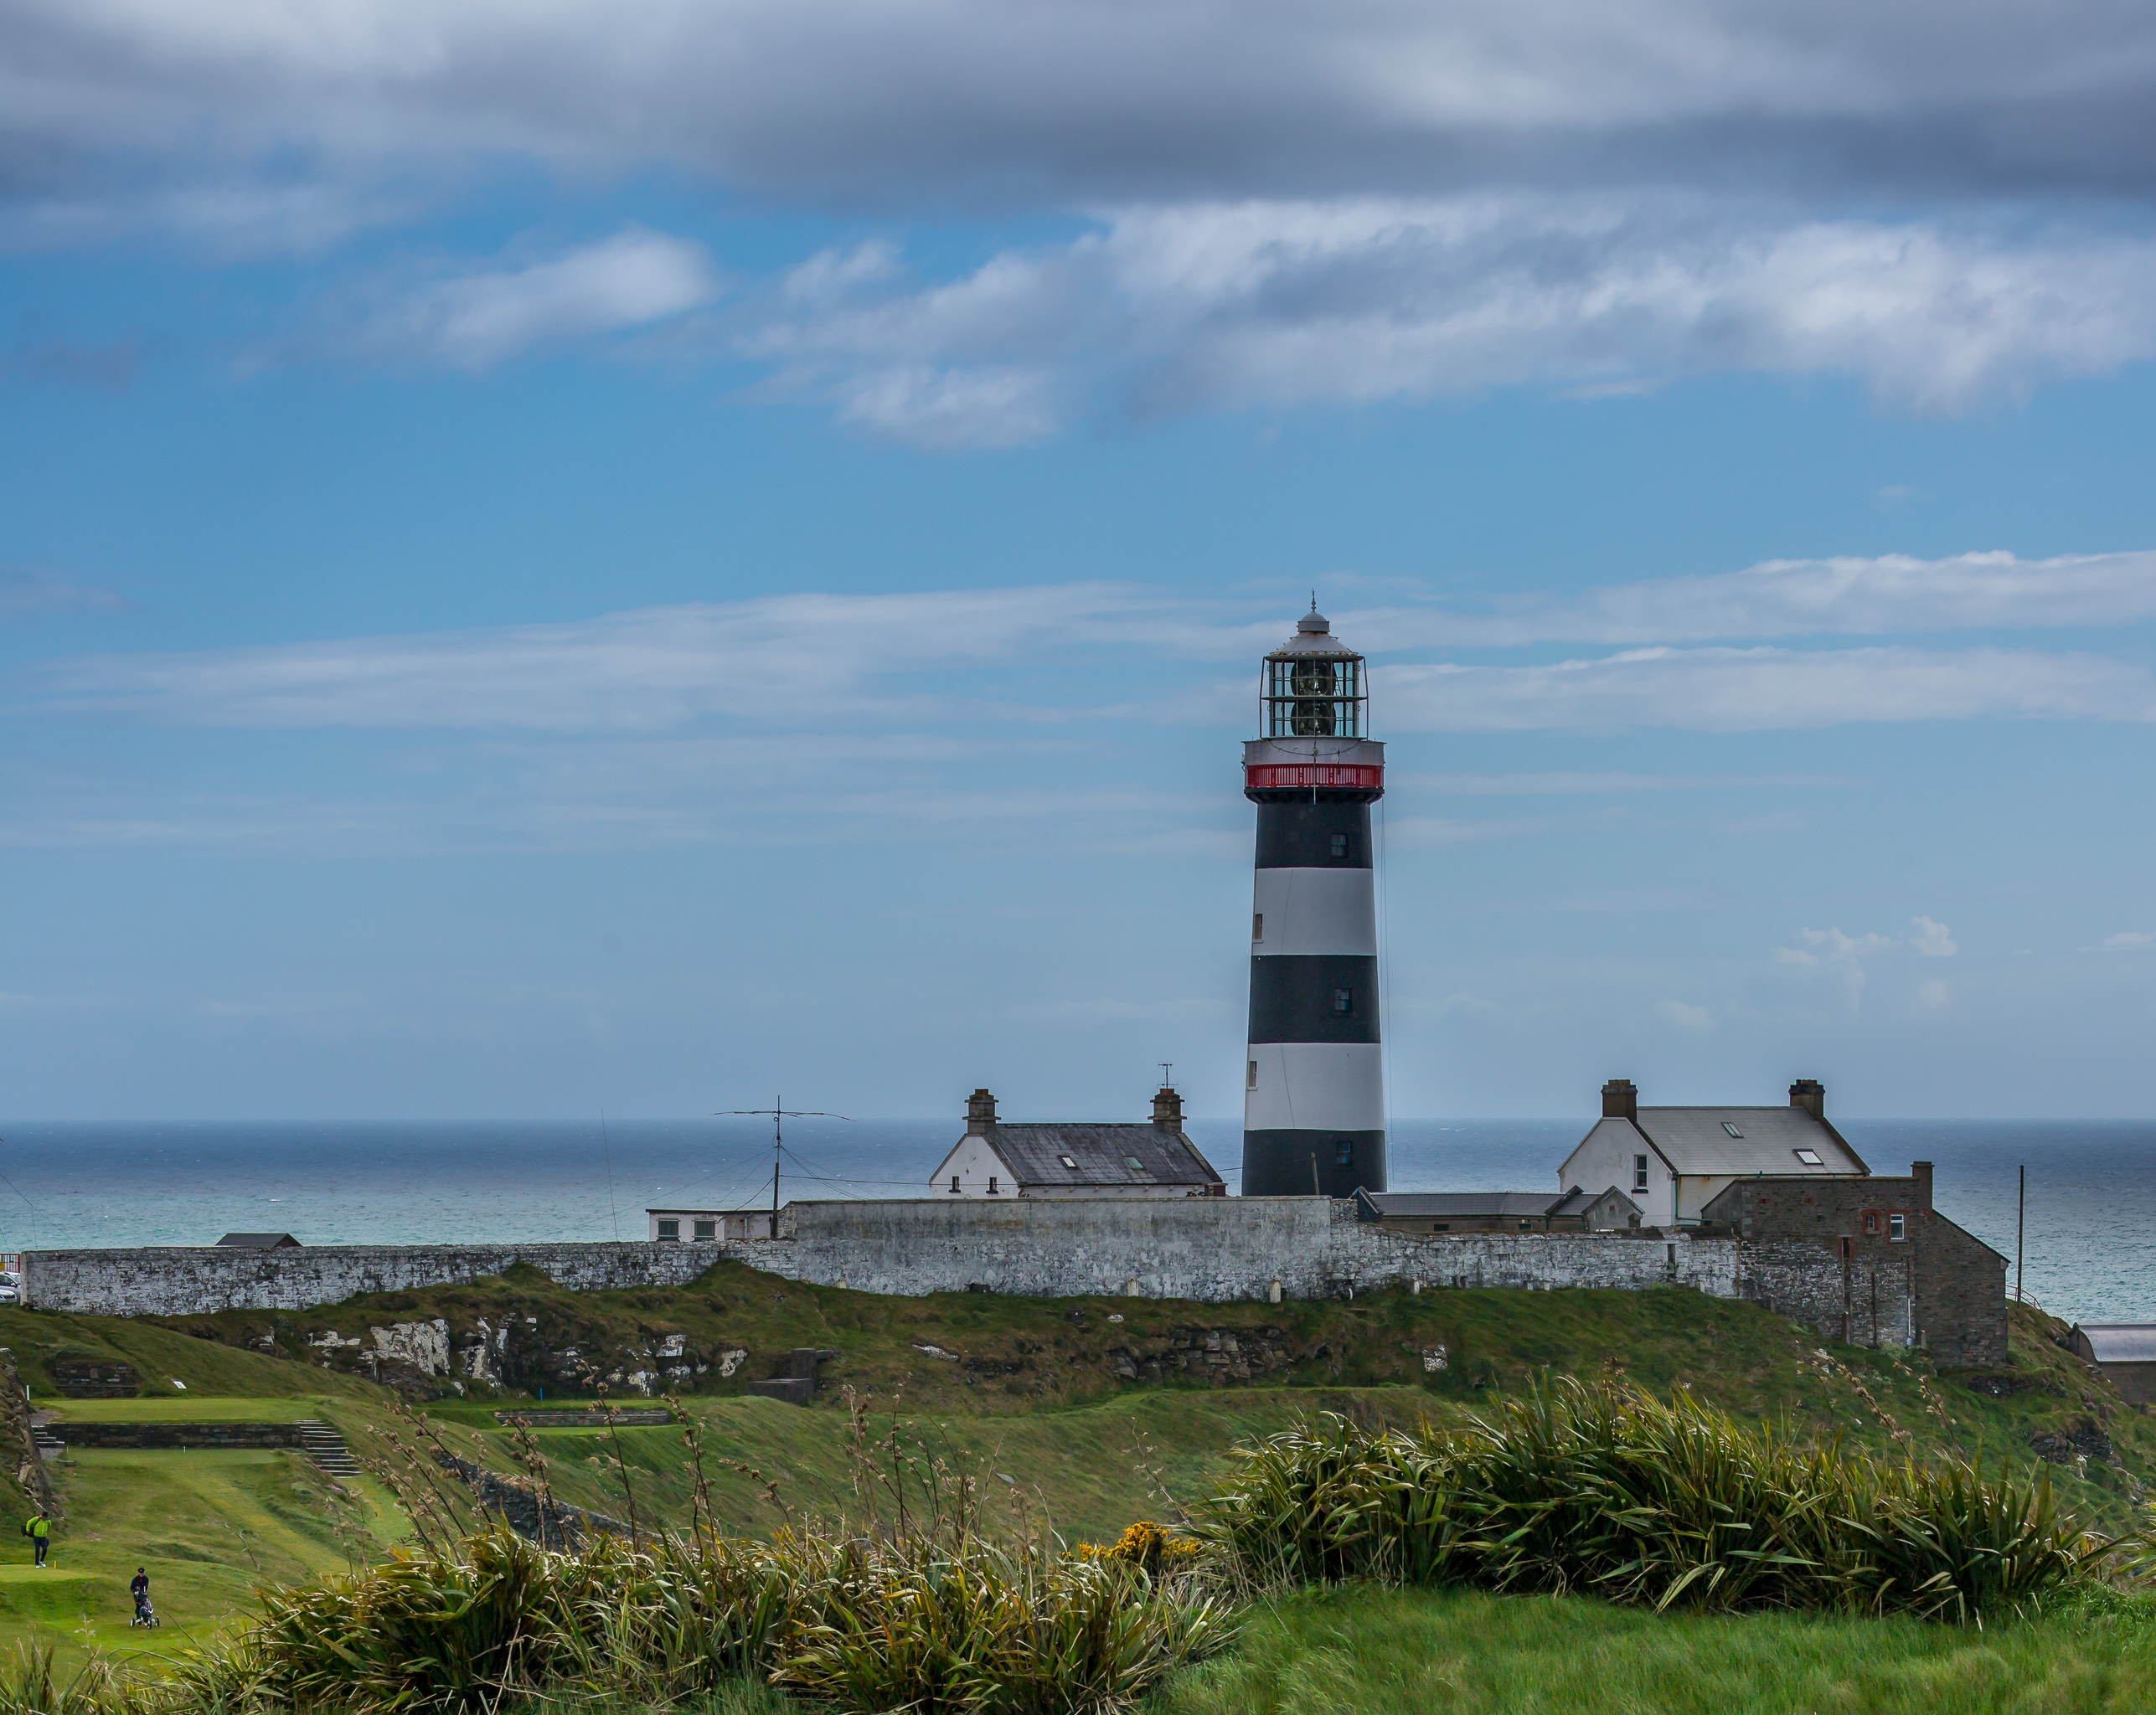
sea, coast, ocean, light, lighthouse, cove, tower, scenic, bay, landmark, beacon, golf, clouds, safety, navigation, ireland, warning, cape, long neck golf club